John O'Brien (bishop)

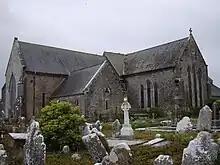
Cloyne Cathedral

Upon O'Brien's elevation to bishop, the poet Seán na Ráithíneach Ó Murchadha composed celebratory verse and was rewarded with a gold coin. Before long, O'Brien acquired a reputation as a disciplinarian and reformer. A book of regulations for the clergy of his diocese published in 1756 was notable for the emphasis it placed on catechesis, its determined opposition to clandestine marriages, and the large number of sins that were reserved for episcopal absolution.